Rhinoceros

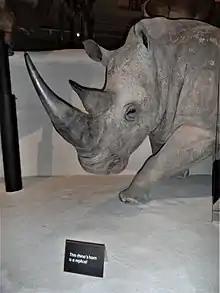
Sign in the National Museum of Scotland notifying visitors that the horn on display is a replica; this is because several rhino horns have been stolen from museums.

Rhinoceros horns develop from subcutaneous tissues, and are made of keratinous mineralized compartments. The horns root in a germinative layer.